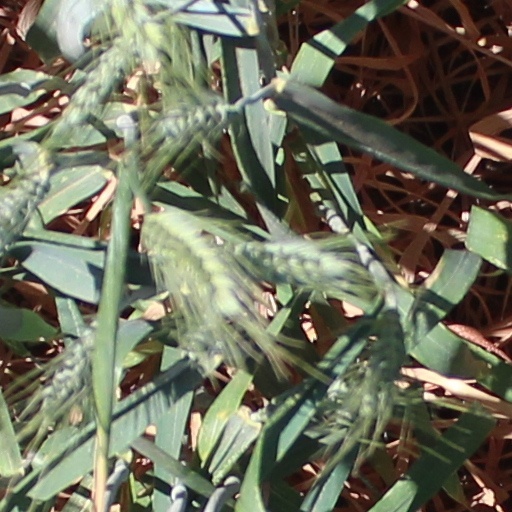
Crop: wheat